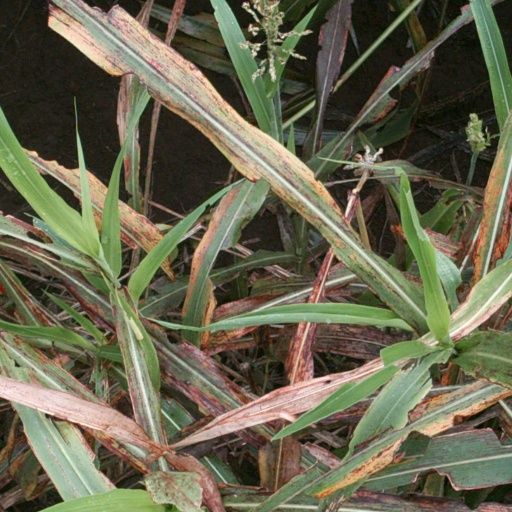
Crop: sorghum